Simon Frisius

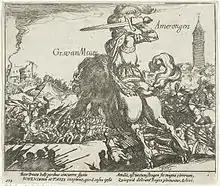
"Adolf van Nieuwenaar at the Battle of Amerongen": etching from 1613 to 1615

Simon de Vries, also known as Simon Frisius (born c. 1570–75, in Harlingen – died c. 1628–29, The Hague), was a Dutch engraver.